U Wisara

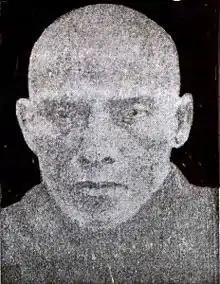
U Wisara

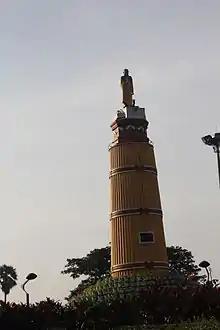
Statue of U Wisara in Yangon

Ven. U Wisara (24 April 1889 – 19 September 1929) was a Burmese Buddhist monk who died in prison after a 166-day hunger strike against the colonial British rule in Burma. The monk had been repeatedly imprisoned and tortured by the colonial government for "inciting sedition", and forced to wear plain clothes and abandon religious observances. His "ultimate sacrifice profoundly moved many Burmese who not concerned themselves with politics before", and galvanized the nascent independence movement. The monk is commemorated today with the U Wisara Road, a major avenue in Yangon, and the U Wisara Monument in Yangon.